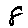
Label: 8